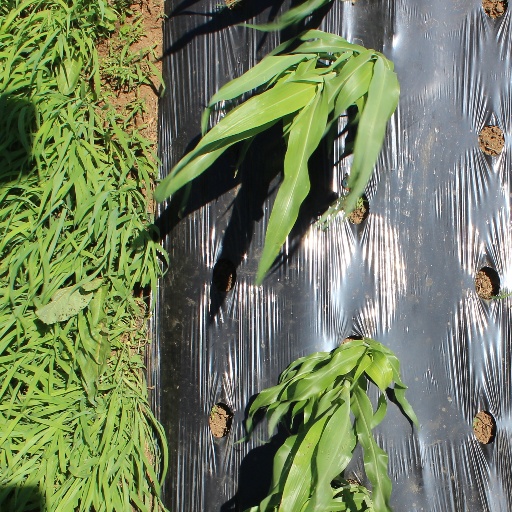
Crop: sorghum